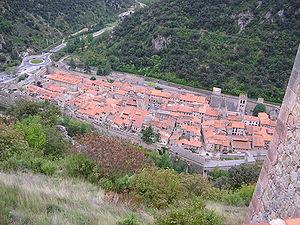
Cet article recense les localités qui adhèrent à l'association Les Plus Beaux Villages de France.